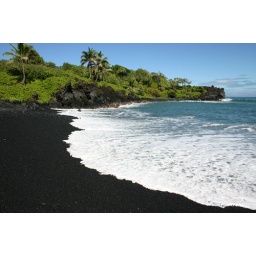
black sand beach, off the road to Hana in northeast Maui